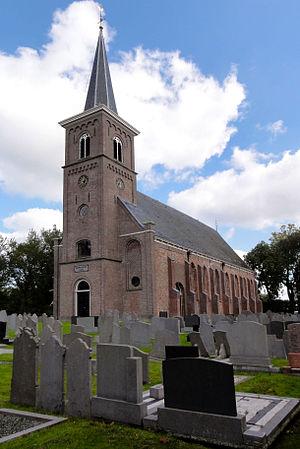
Ternaard est un village de la commune néerlandaise de Noardeast-Fryslân, situé dans la province de Frise.